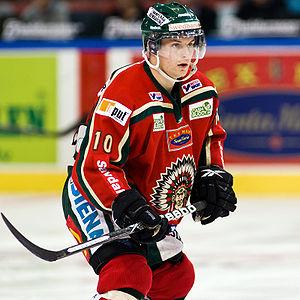
John Fredrik Michael Pettersson est un joueur professionnel suédois de hockey sur glace Il joue actuellement dans le club du HC Lugano.